Børt-Erik Thoresen

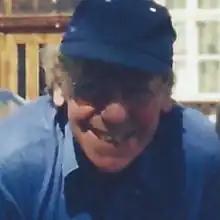

Børt-Erik Thoresen (5 May 1932 – 10 April 2011) was a Norwegian television host and folk singer.